Judges 7

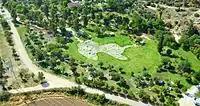
General view of Ma'ayan Harod ("the Spring of Harod"). The Gideon Cave and the slopes of Mount Gilboa can be seen in the right.

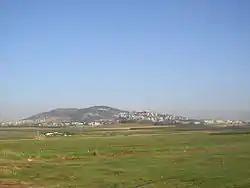
"Givat HaMoreh" ("Hill of Moreh") south of Mount Tabor

Following Deuteronomy 20:5–7, God ordered the Israelites to allow the fearful to return home (verse 2). This battle against the Midianites was not proof of Israelite prowess but of God's glory, so the fighting men did not have to be numerous. God used a test of the mode of drinking to reduce the force to a mere 300 men (verse 8), who were the 'lappers' (cf. 2 Chronicles 25:7-8 and the